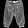
Label: Trouser